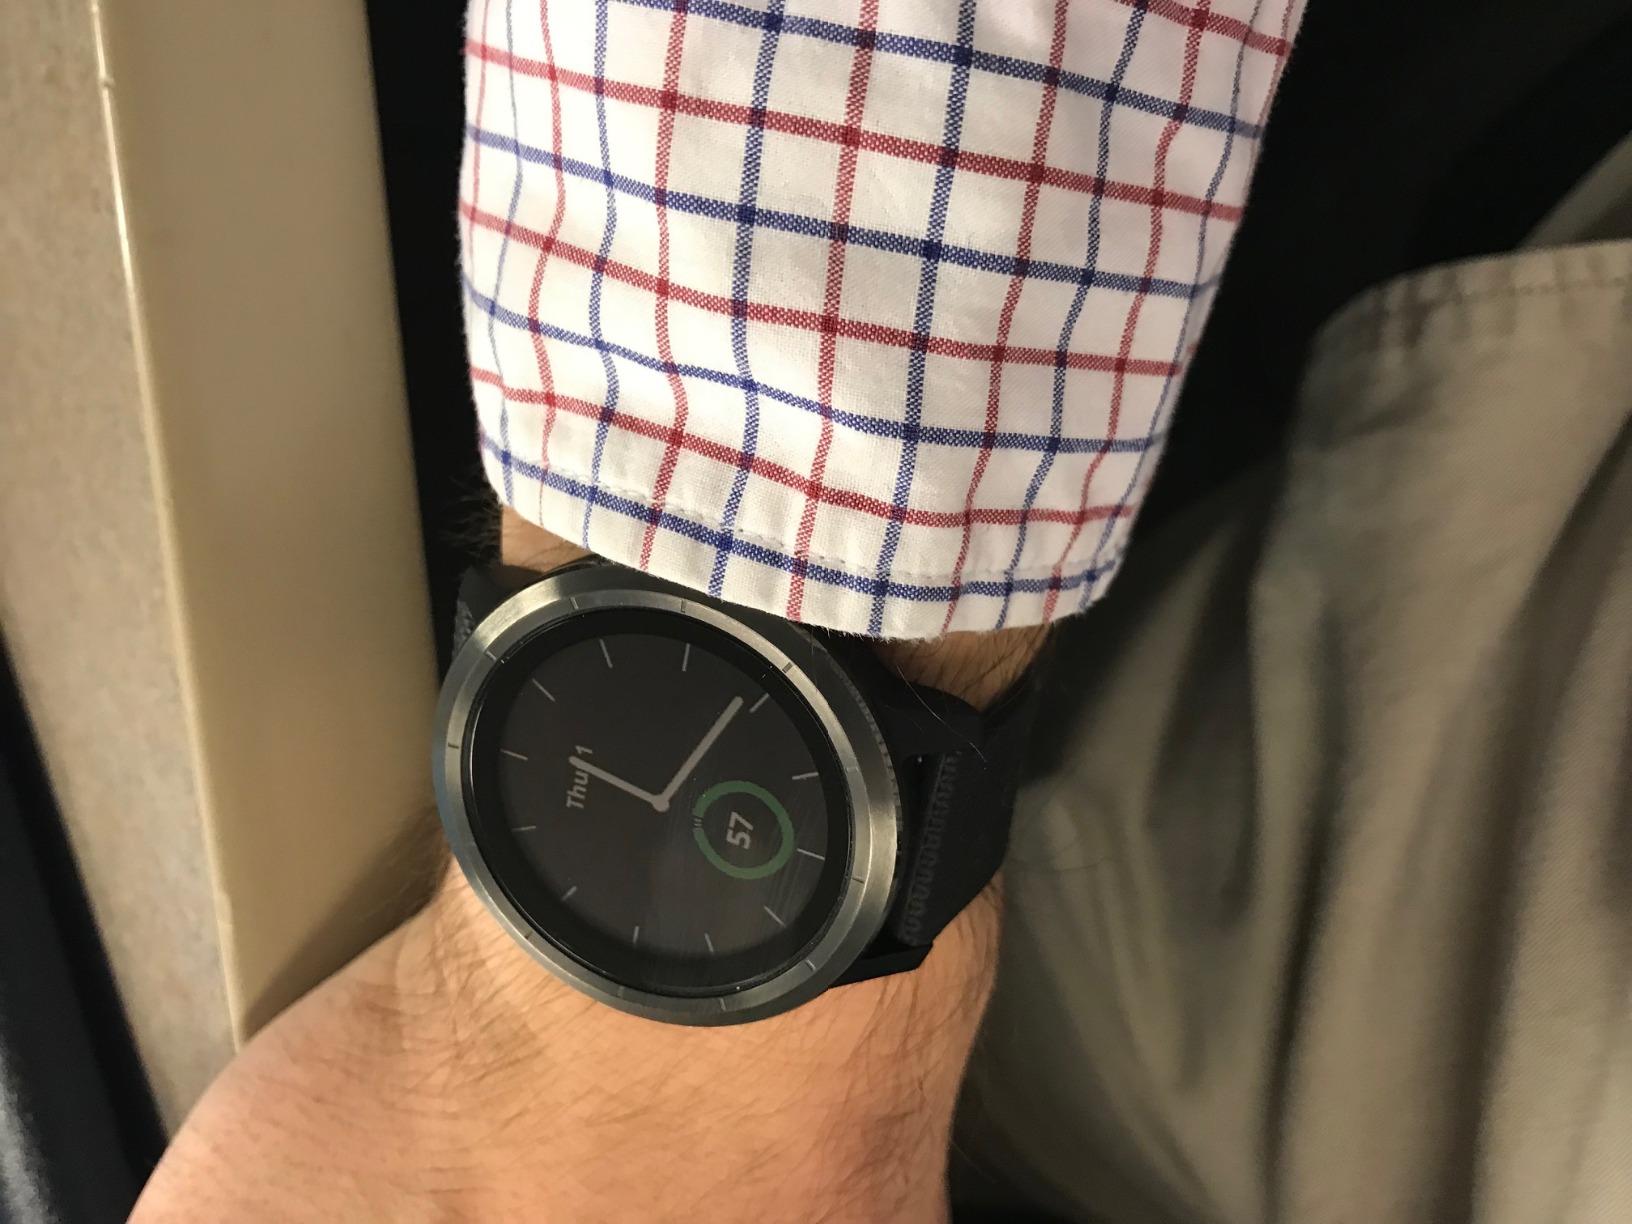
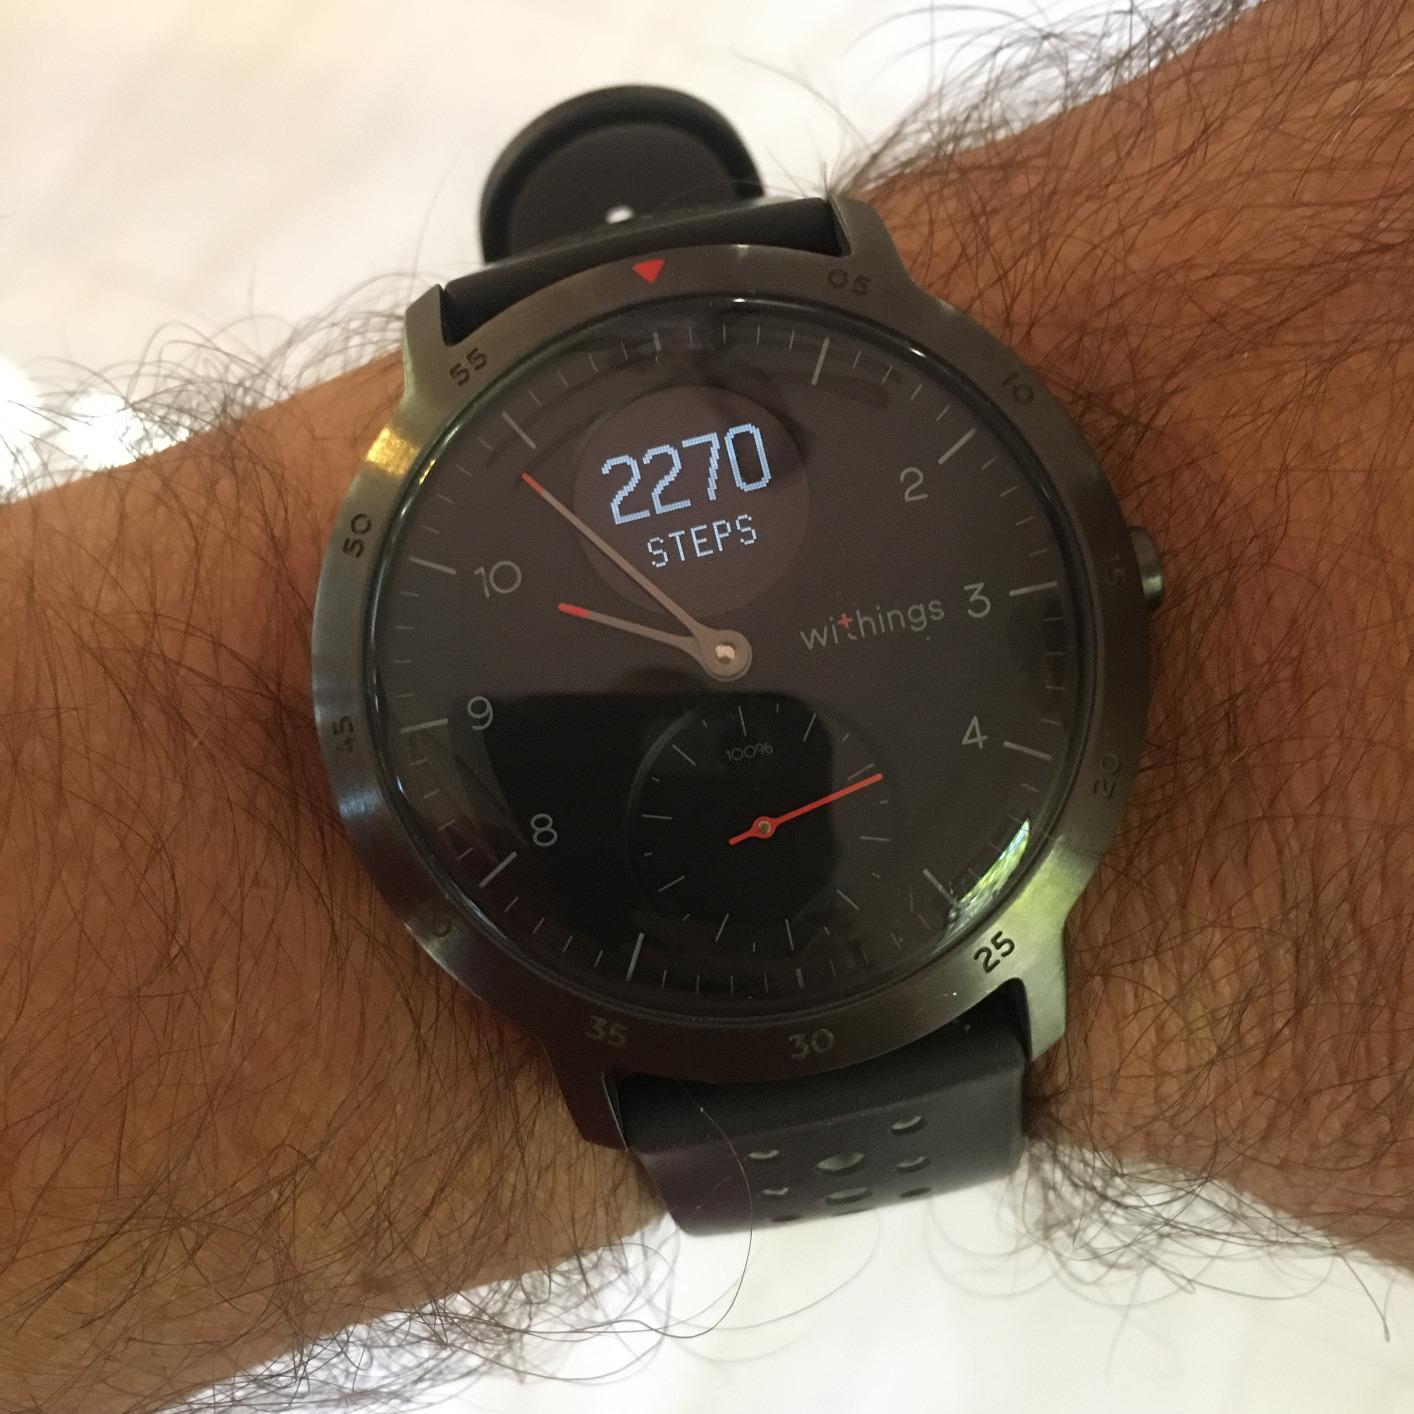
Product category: smartwatch
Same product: no